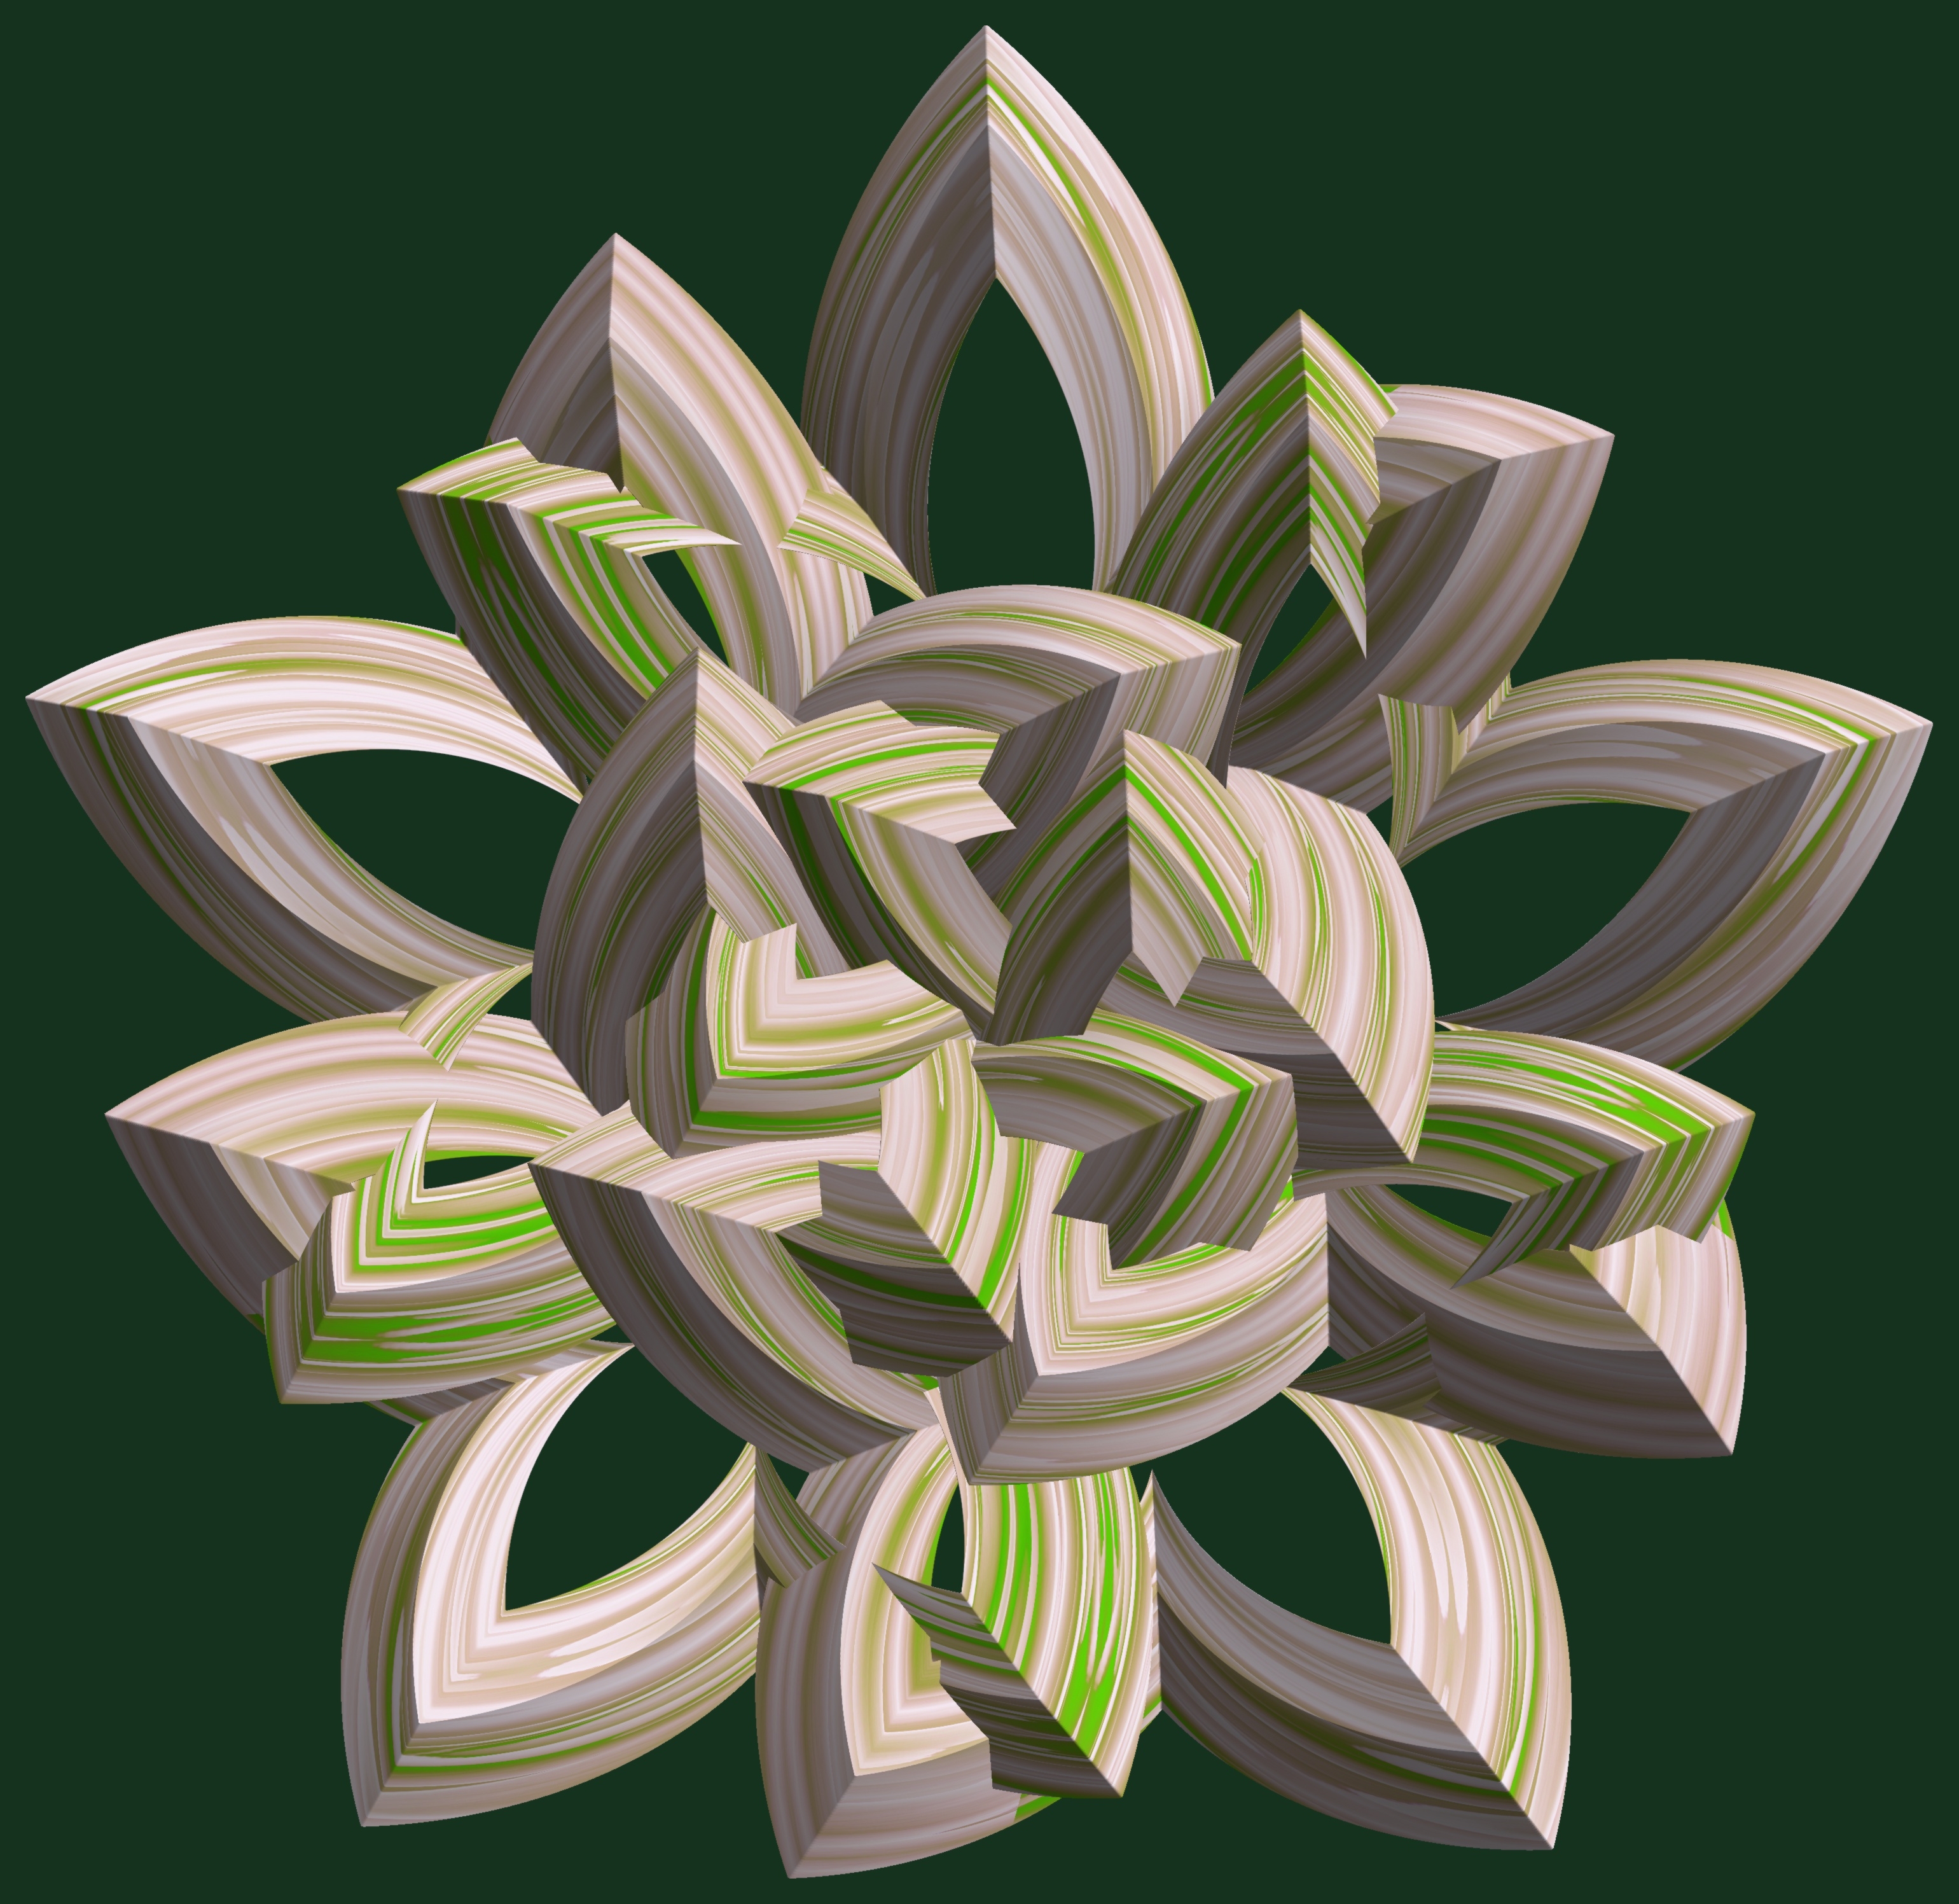
abstract, structure, plant, texture, leaf, flower, petal, pattern, geometry, botany, flora, sculpture, illustration, design, symmetry, 3d, graphic, lily, shape, torus, mathematica, cg, parametricplot3d, code, program, algorithm, mapping, geometricsculpture, flowering plant, land plant